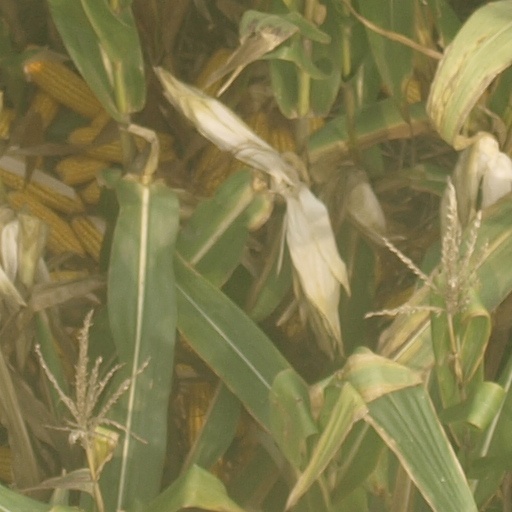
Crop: maize; corn